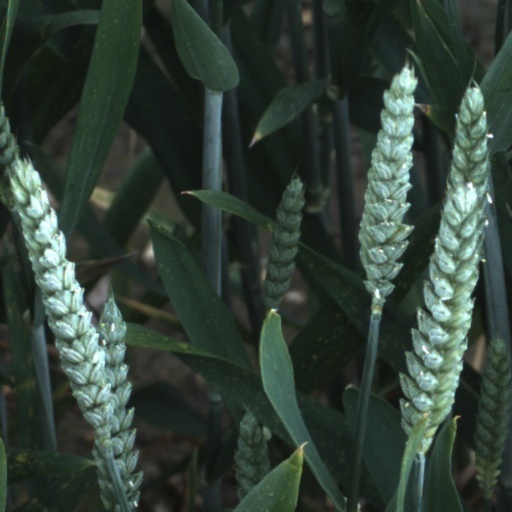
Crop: wheat